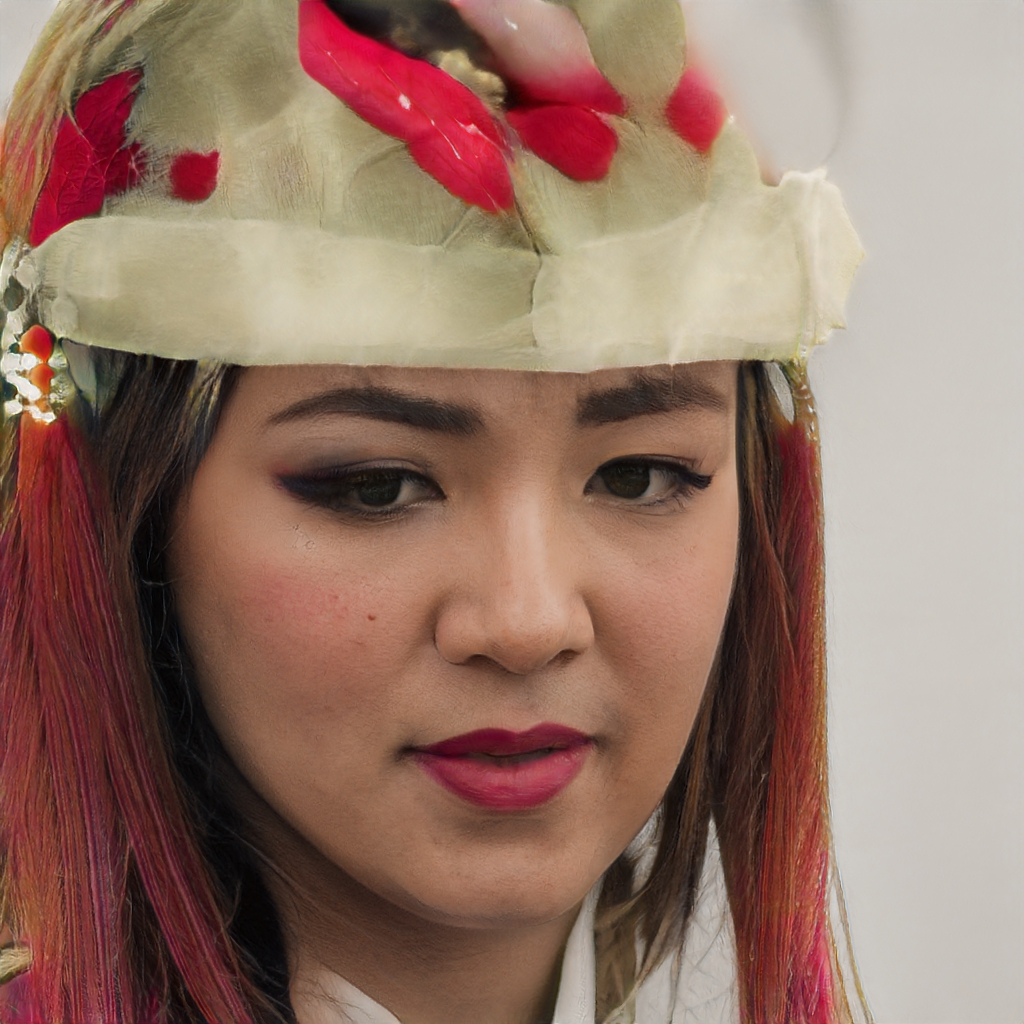
Label: Colored